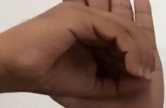
ASL sign: 0